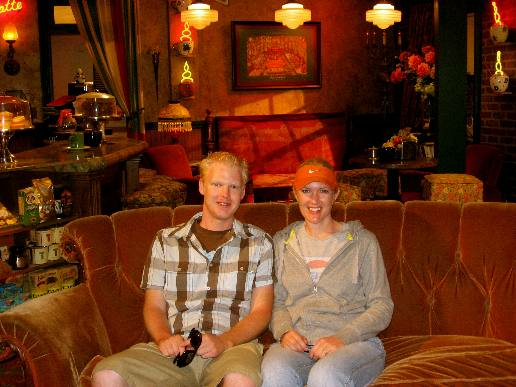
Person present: Yes